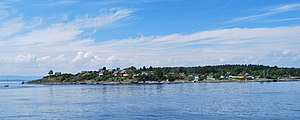
Lindøya
Østsiden af øen set fra Bleikøya